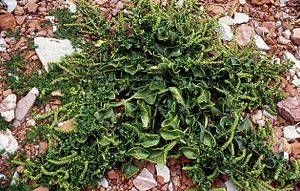
Strandvold med flerårige planter / Plantevækst
På gamle strandvolde opstår der efterhånden et plantesamfund af flerårige planter. I en overgangsfase fra Enårig vegetation på stenede strandvolde kan mosser og laver dominere i pletter. Det er fælles for arterne, at de skal være salttålende i en eller anden grad, men havpåvirkningen aftager med stigende afstand til havstokken.